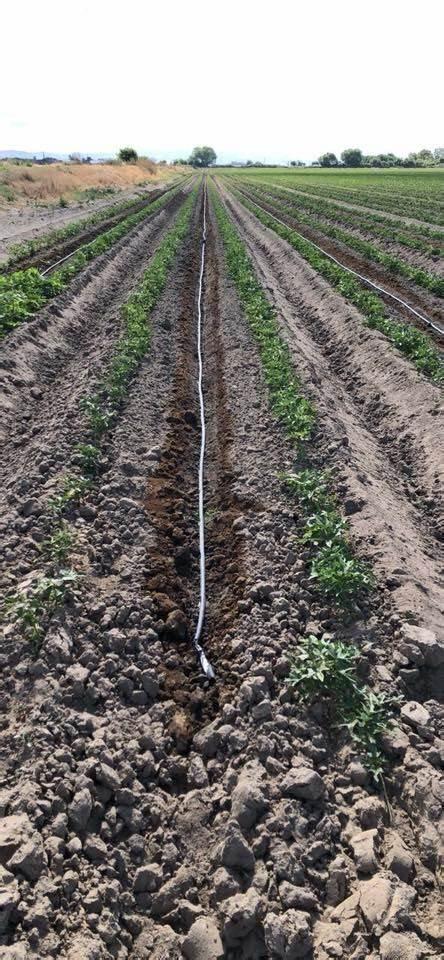
Huu ni umwagiliaji wa maji wa kutumia matone. Mitaro imechimbwa katikati ya mimea ili kupitisha maji. ukulima huu unasaidia kukuza uchumi wa nchi.